Nikita Zadorov

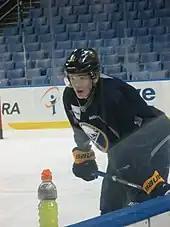
Zadorov with the Buffalo Sabres in 2013.

Zadorov attended his first rookie and NHL training camp and after his third pre-season contest he was signed by the Sabres to a three-year, entry-level contract on 26 September 2013. Under the assessment of head coach Ron Rolston, he made the Sabres' opening night roster to begin the 2013–14 season. Zadorov sat out the first ten games before he made his NHL debut in a 4–2 defeat to the Colorado Avalanche on 19 October. In just his second game, against the Boston Bruins on 23 October, Zadorov scored on his first shot in the NHL, against Chad Johnson. In so doing, he became the youngest Sabres defenceman in franchise history to achieve the feat.